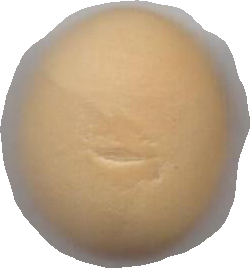
Variety: Dega